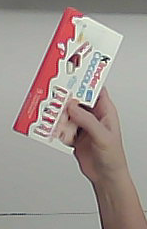
Product: kinder_chocolate